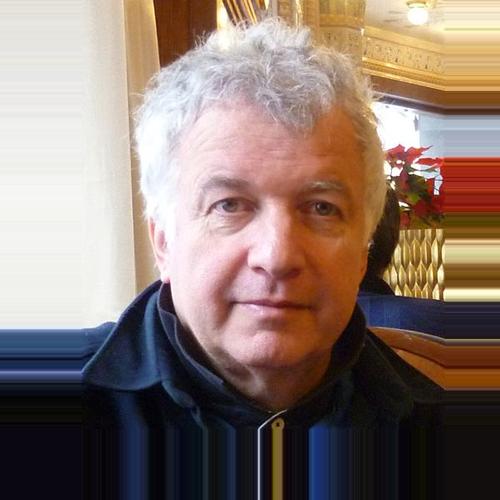
Age: 56